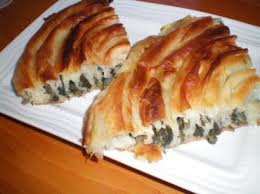
Yemek: borek